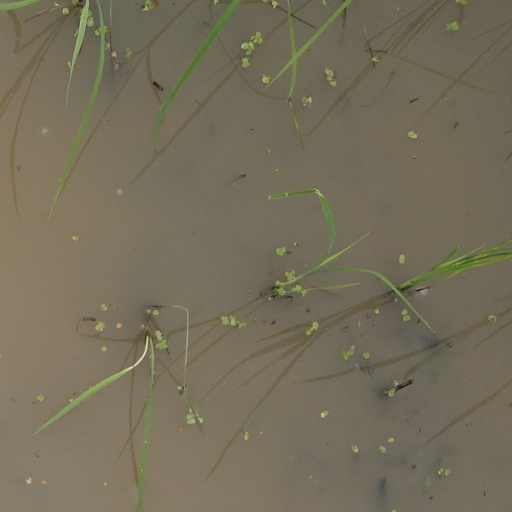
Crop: rice